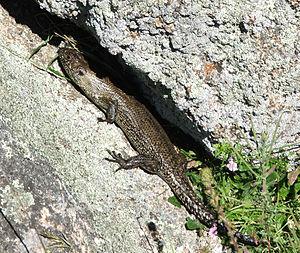
Egernia cunninghami est une espèce de sauriens de la famille des Scincidae.